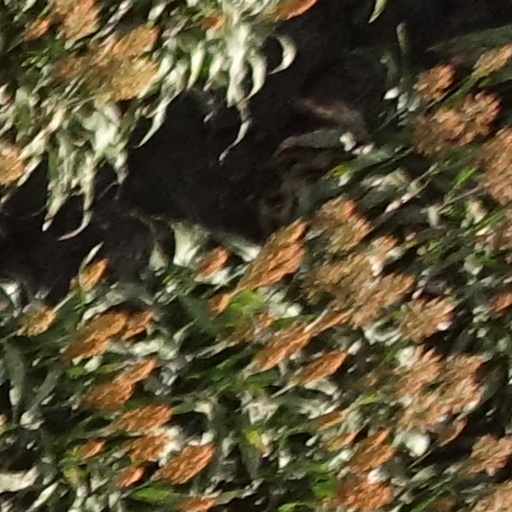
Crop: sorghum